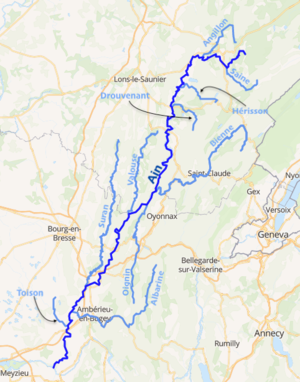
carte réalisée sur umap This map was created from OpenStreetMap project data, collected by the community. This map may be incomplete, and may contain errors. Don't rely solely on it for navigation.
L'Ain est une rivière française qui prend sa source en Bourgogne-Franche-Comté, entre les villages jurassiens de Conte et de La Favière à 681 mètres d'altitude, et se jette dans le Rhône à Saint-Maurice-de-Gourdans dans le département de l'Ain, après avoir parcouru 190 kilomètres. Elle a donné son nom au département de l'Ain. Les riverains et plus généralement les locuteurs des départements du Jura et de l'Ain la désignent sous la locution « rivière d'Ain », qui a pour avantage de lever l'ambigüité avec le département.